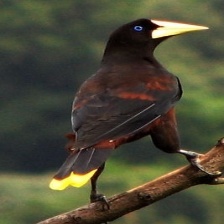
Species: CRESTED OROPENDOLA
Scientific name: PSAROCOLIUS DECUMANUS